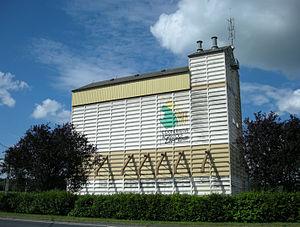
En France, une société coopérative agricole est une entreprise coopérative relevant de la loi du 10 septembre 1947 et du code rural et disposant d'un statut sui generis, c'est-à-dire qui n'est ni civil ni commercial.
Azerailles est une commune française située dans le département de Meurthe-et-Moselle en région Grand Est, à proximité de Baccarat.